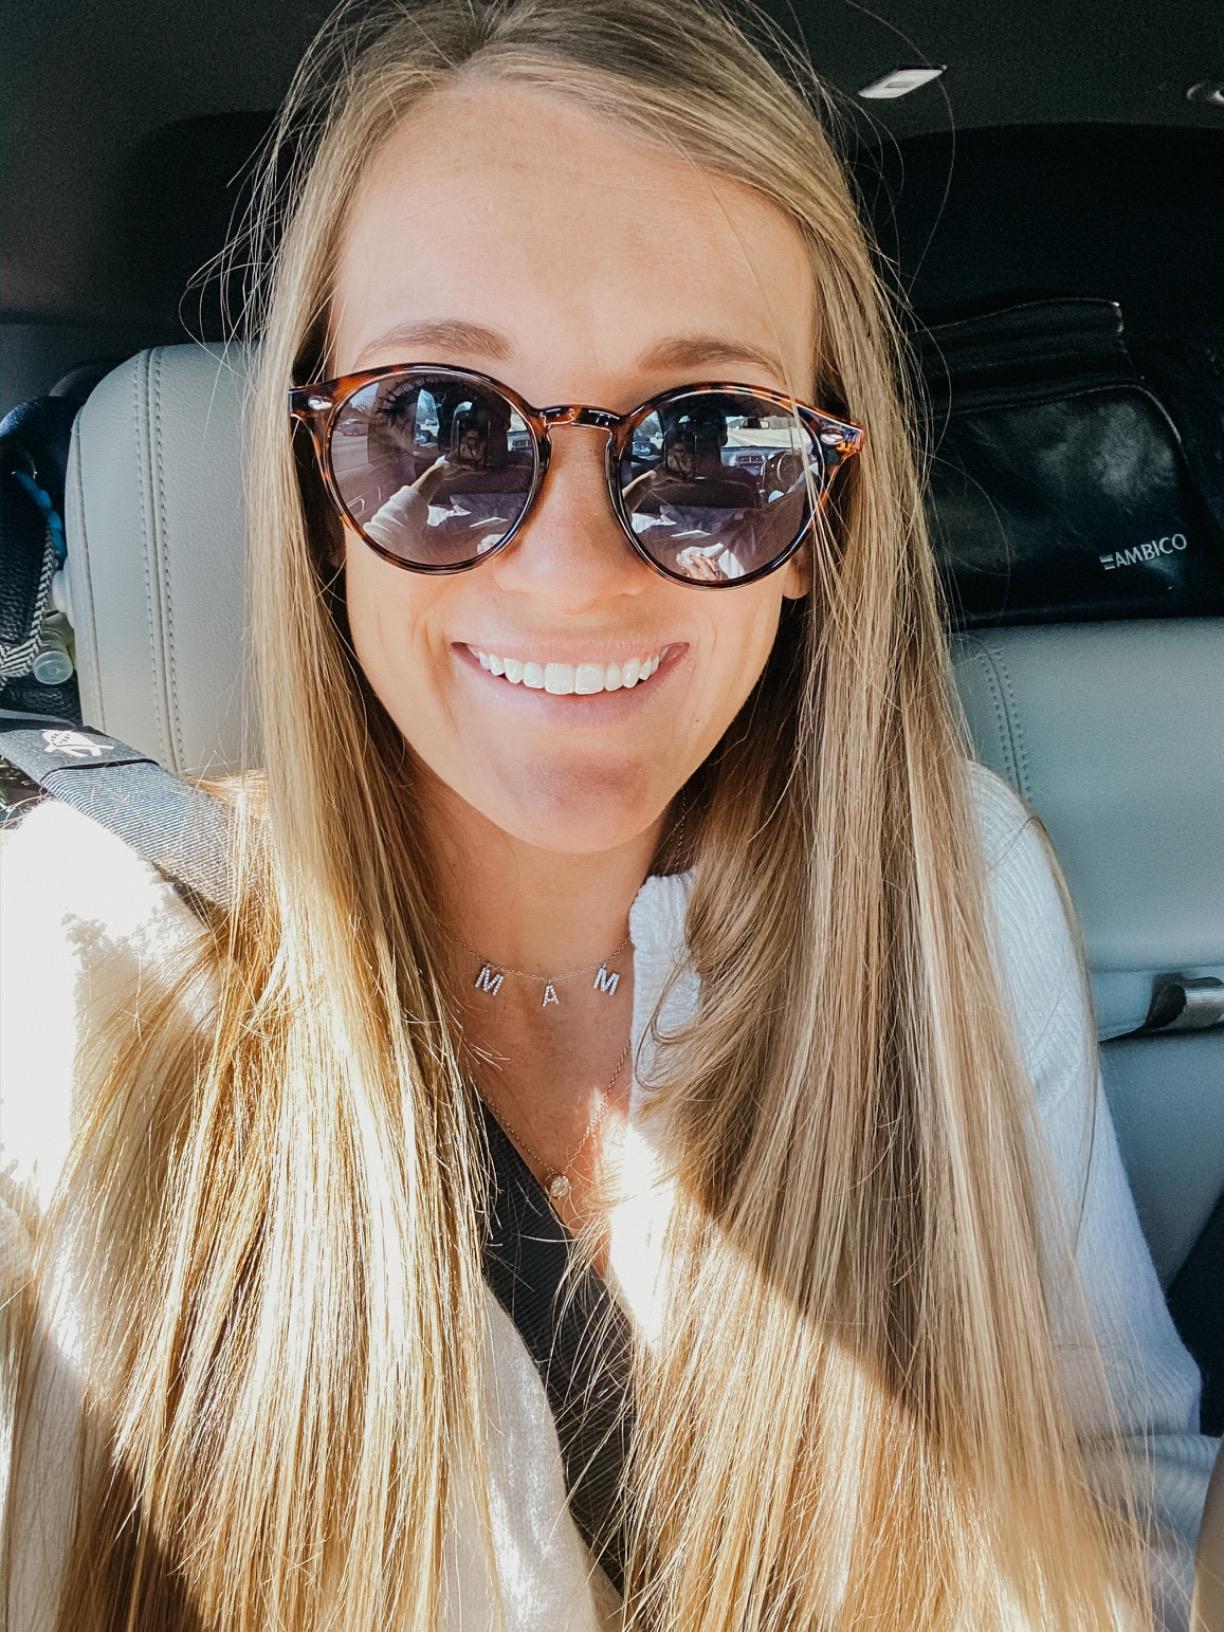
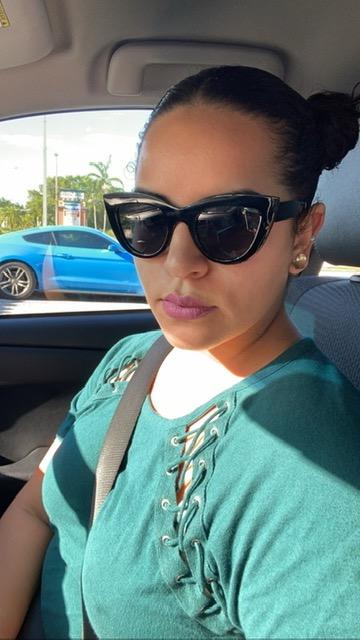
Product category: accessories_sunglasses
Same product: no